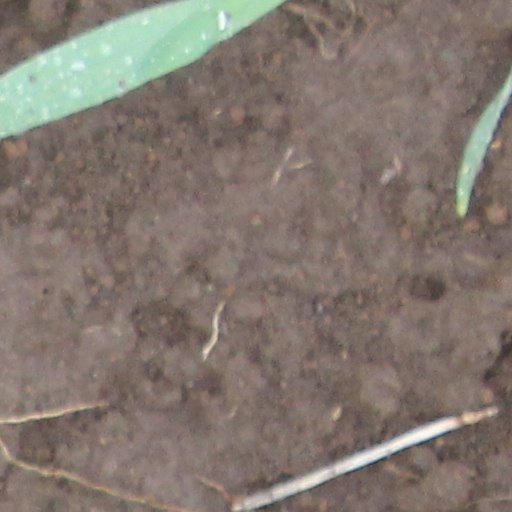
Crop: wheat